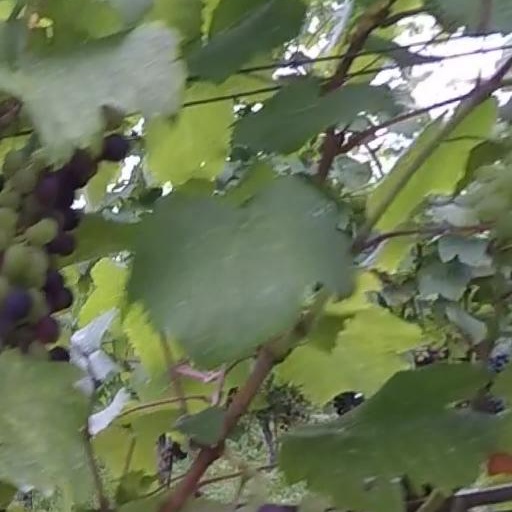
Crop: grape